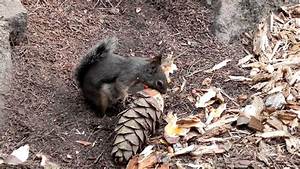
Label: squirrel